Albert Frey (architect)

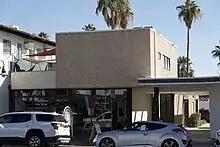
Kocher-Samson Building, 1934

In September 1930, Frey returned to New York from another visit to France. Frey, the first architect in America to have worked directly with Le Corbusier, now began working with the American architect A. Lawrence Kocher who was also the managing editor of Architectural Record. Their collaboration would last until 1935, and they would reunite for a brief collaboration again in 1938.